Shyamoli Cinema

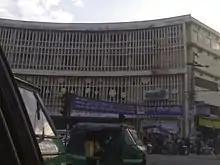
The old theater before demolishment

M.A. Gaffar opened Shyamoli Cinema Hall on 26 March 1976. The first film shown in this 1300-seat movie theater was "Jaal Theke Jaala". On 31 August 2007, Shyamoli Cinema Hall closed because the building was being demolished and replaced with the high-rise Shyamoli Square Shopping Mall. At the initiative of M.A. Gaffar's five sons, the cinema reopened in the mall on 14 April 2014, screening "Glow of the Firefly". Modern facilities were added to the movie theater and the number of seats was reduced to 306.